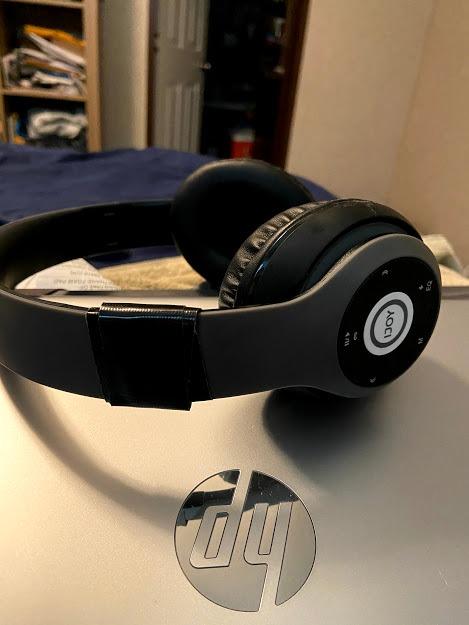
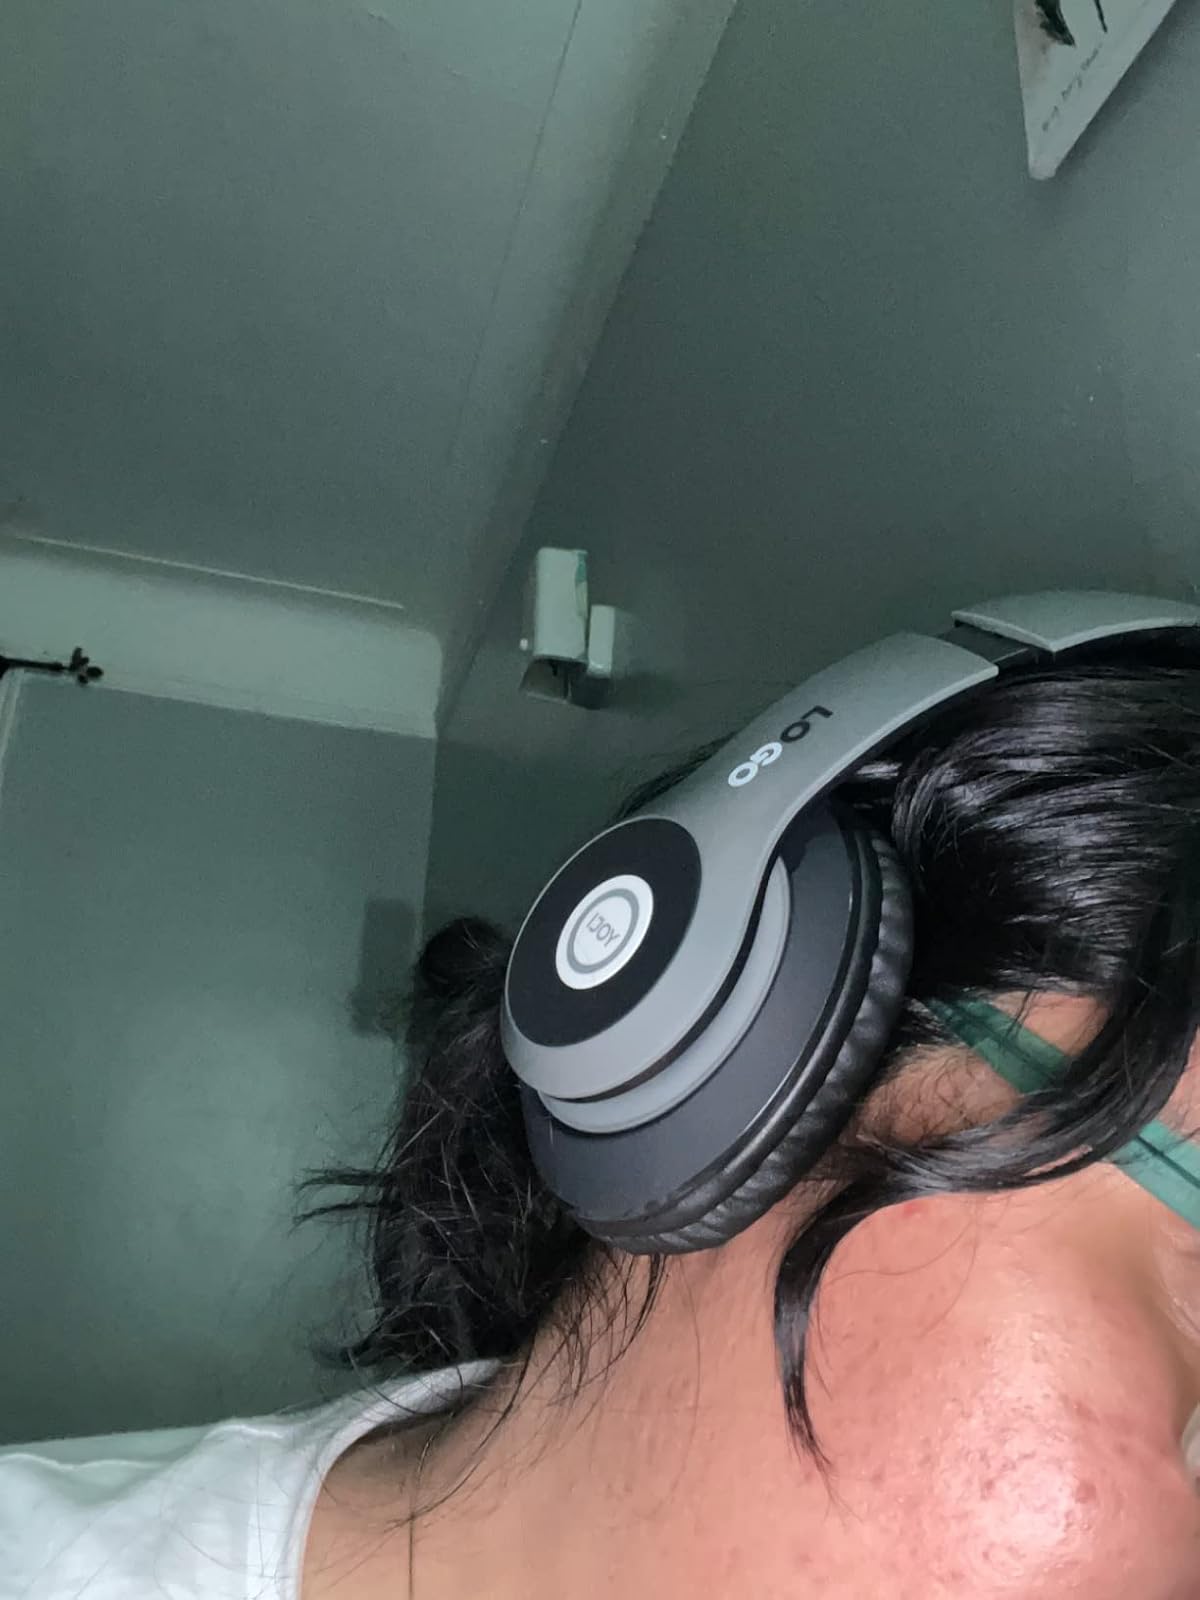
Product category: headphones
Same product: yes